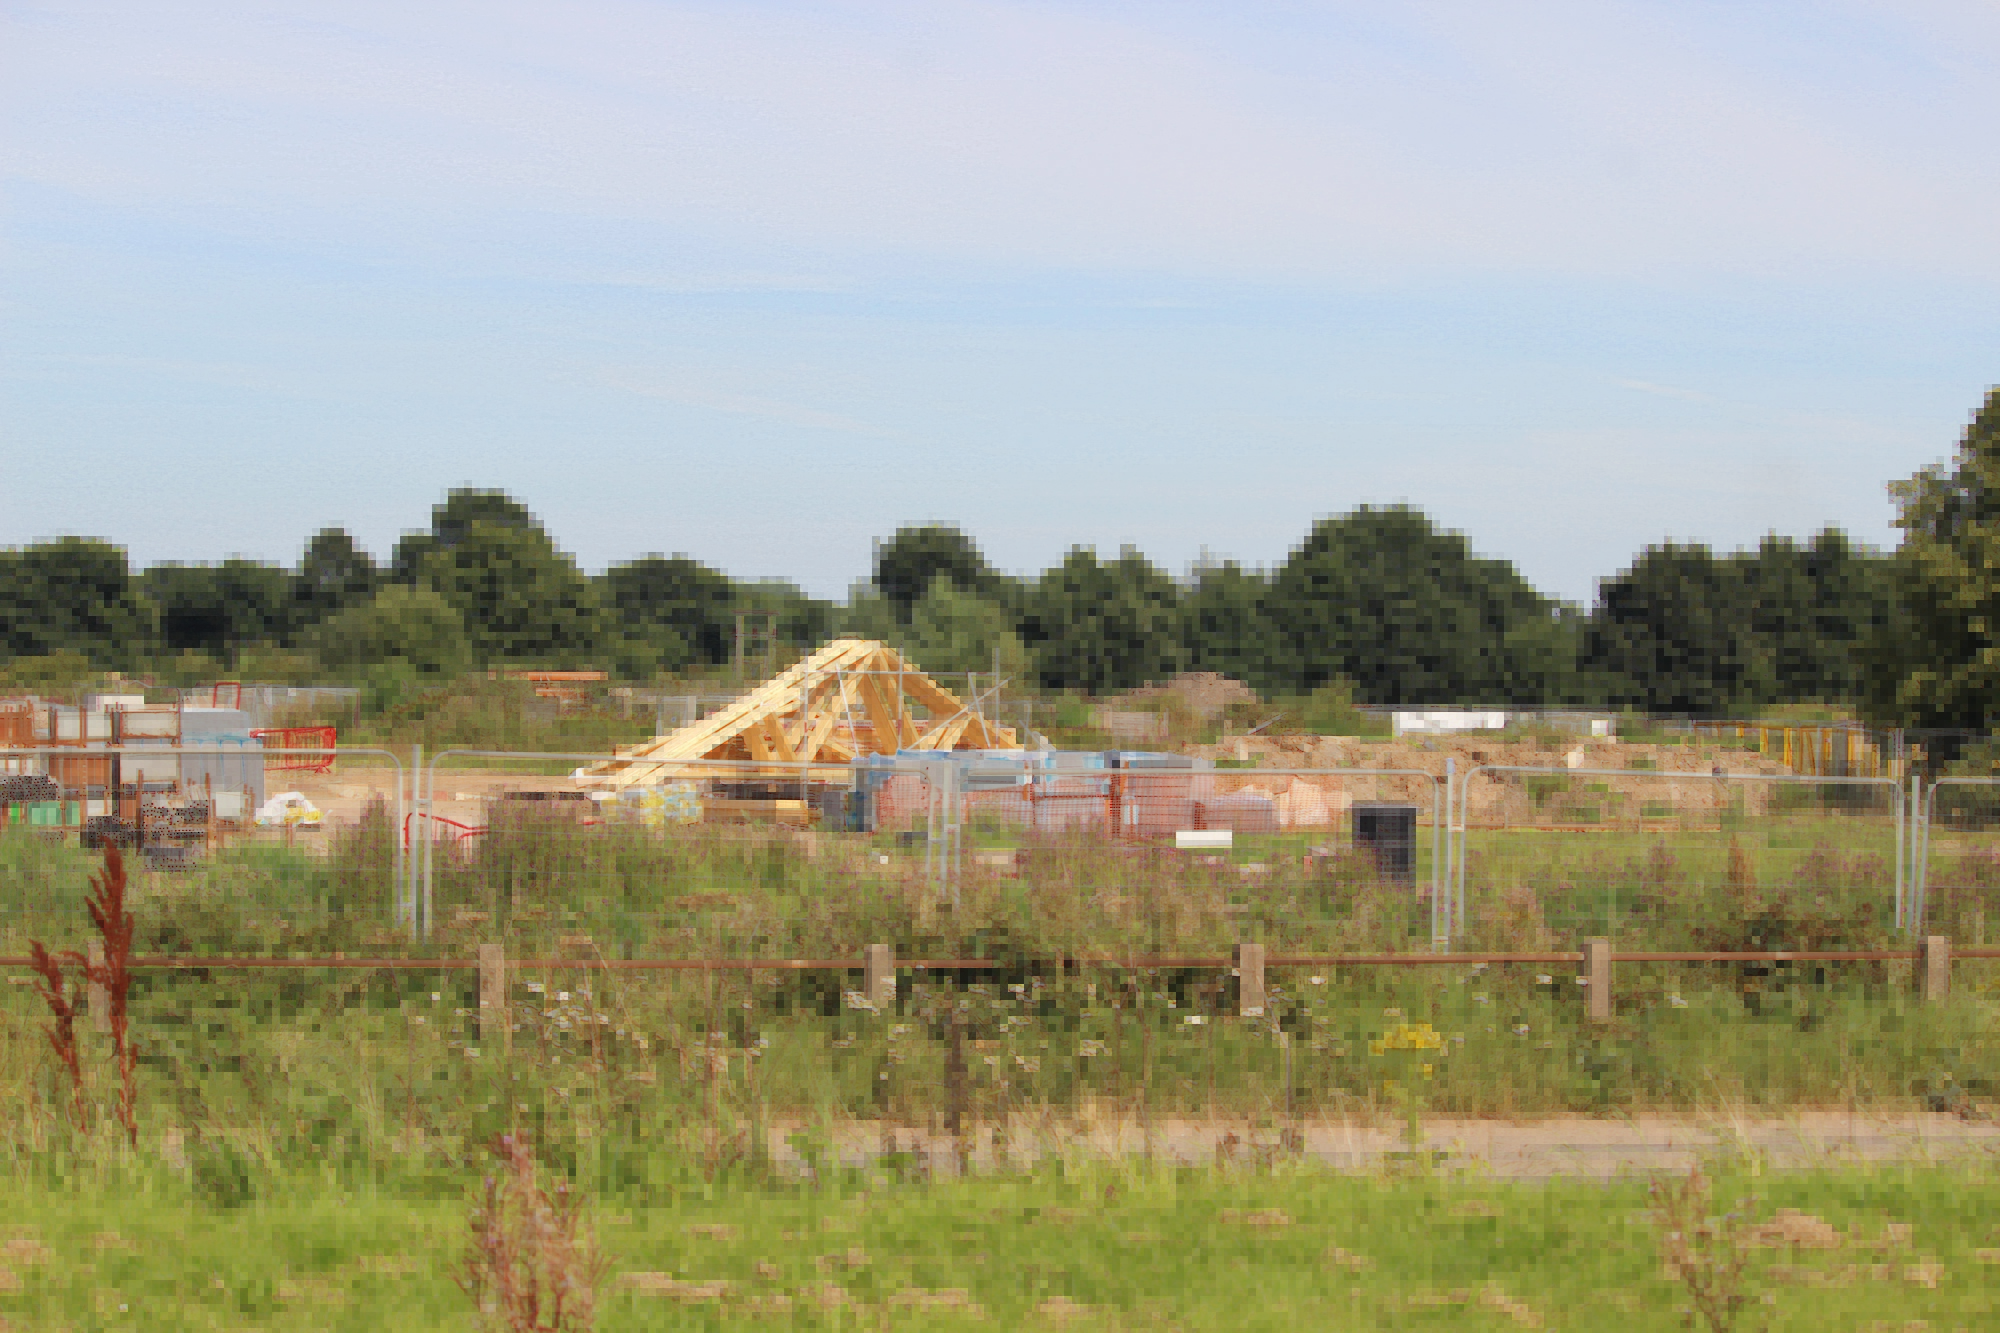
landscape, tree, field, farm, prairie, barn, village, pasture, ranch, agriculture, farmhouse, lock, albion, development, sandbach, gradeiilistedbuilding, moston, yew, murgatroyds, boothlane, rural area, land lot